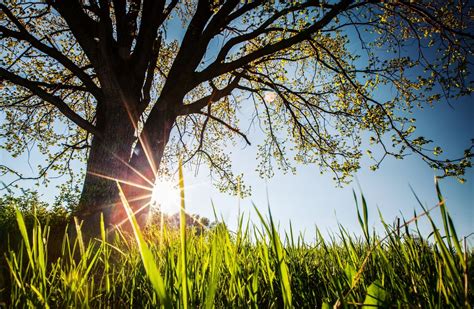
Weather: sun or clear